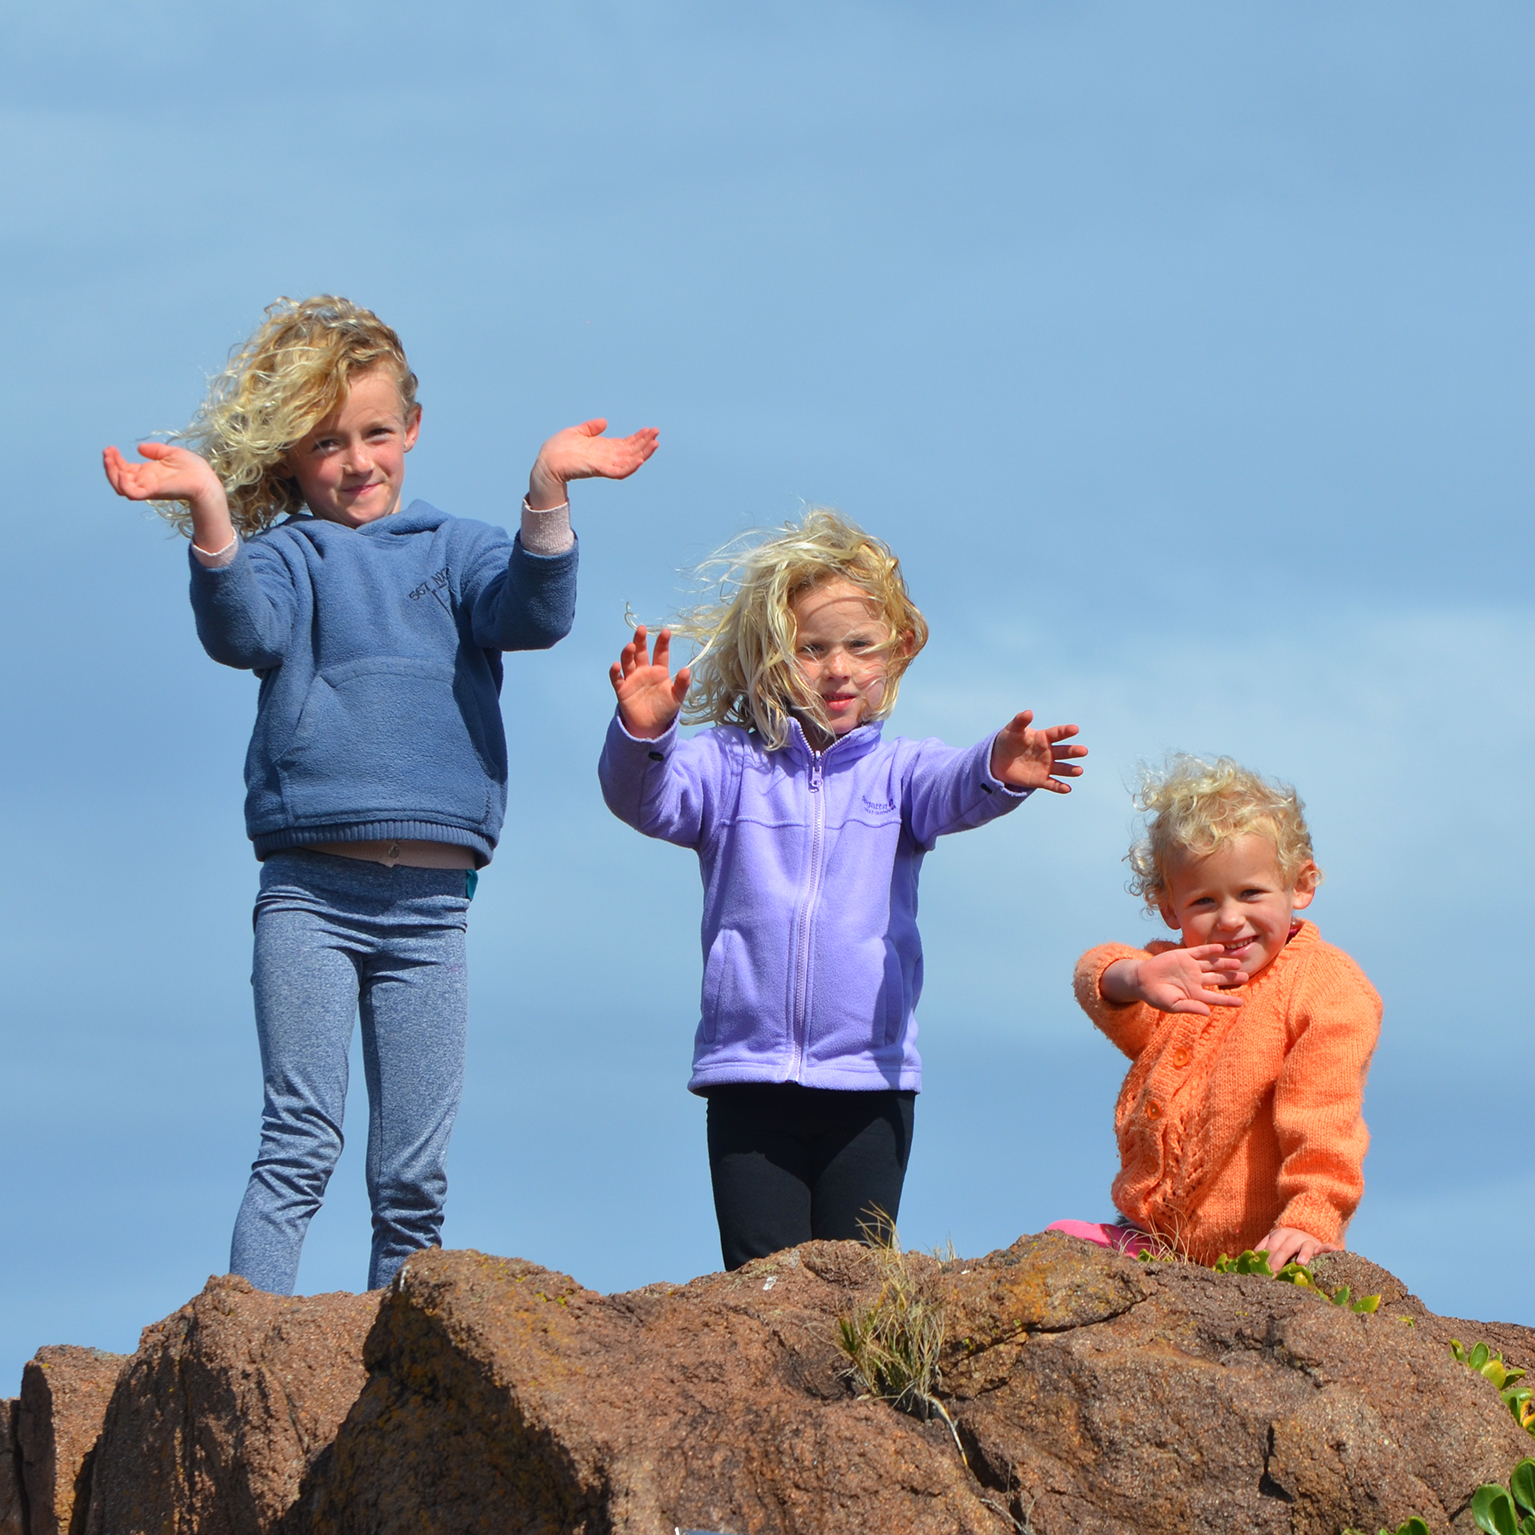
person, people, play, summer, vacation, young, child, mountain climbing, leisure, facial expression, laughing, rocks, outdoors, family, kids, children, fun, happy, happiness, joy, enjoyment, togetherness, siblings, blonde hair